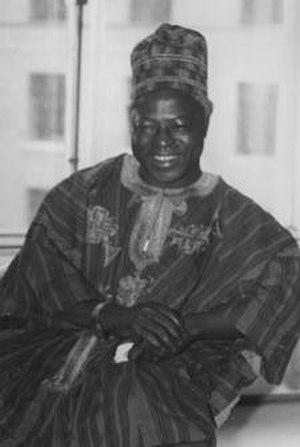
Hilla Limann est un diplomate et homme d'État ghanéen, né le 12 décembre 1934 à Gwollu et mort le 23 janvier 1998 à Accra. Il fut président de la République du 24 septembre 1979 au 31 décembre 1981.
Le président de la République du Ghana est le chef de l'État ghanéen depuis 1960.